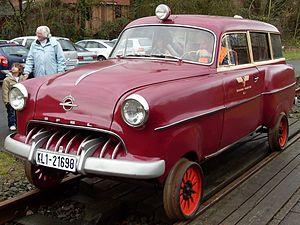
La draisine fait partie du matériel roulant ferroviaire, c'est le nom généralement donné à un véhicule automoteur, léger, principalement utilisé pour le service des voies ferrées, notamment l'inspection des lignes et le transport du matériel et du personnel de maintenance. Depuis quelques années, il existe aussi des draisines conçues spécifiquement pour une utilisation de loisir sur d'anciens tronçons de voie ferrée, elles sont actionnées par des pédaliers.